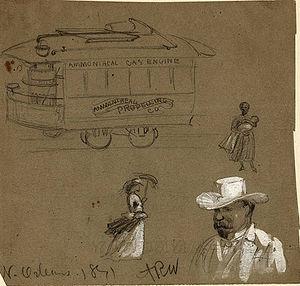
Émile Lamm était un inventeur et un dentiste.